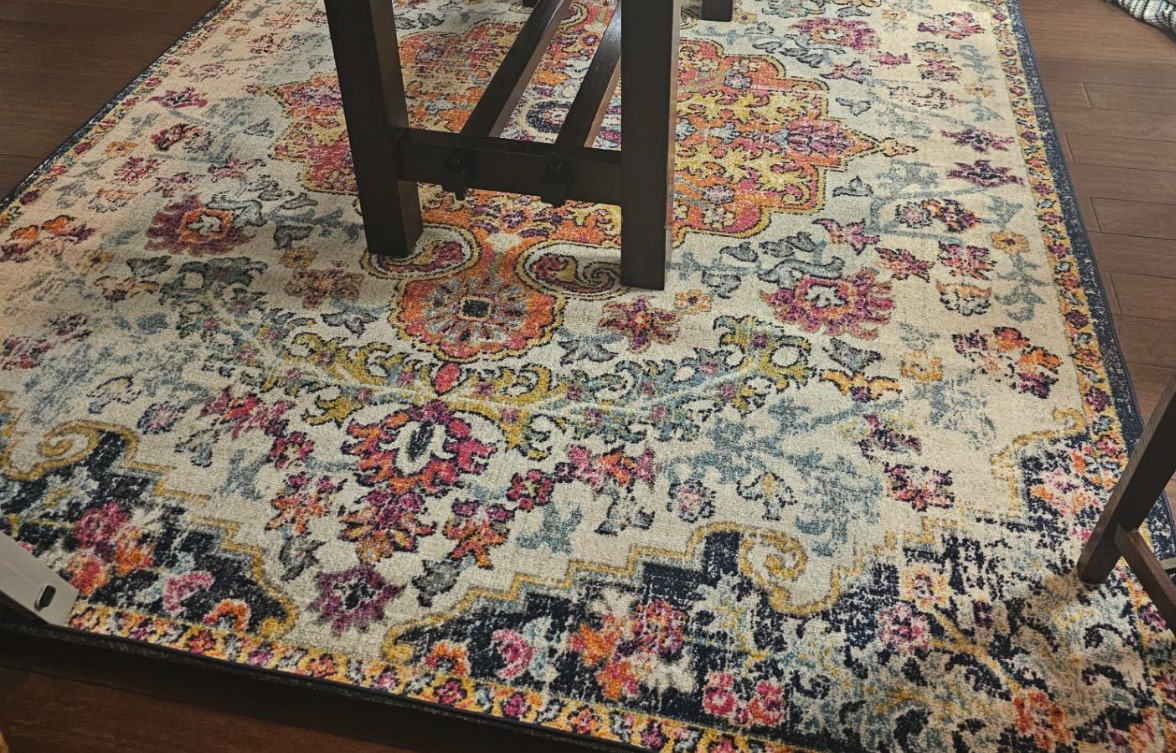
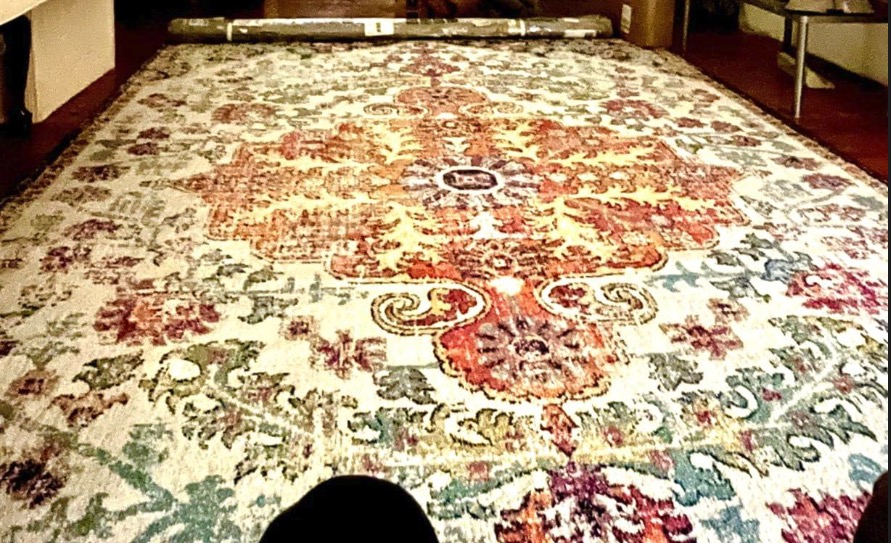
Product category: misc
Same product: yes